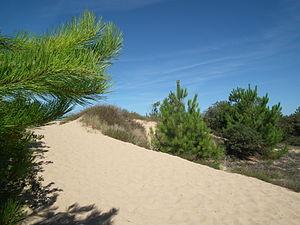
Dune à Boyardville (forêt des Saumonards)
La Nouvelle-Aquitaine est une région administrative française, créée par la réforme territoriale de 2015 et effective au 1ᵉʳ janvier 2016, après les élections régionales de décembre 2015.
L’île d’Oléron est située dans le golfe de Gascogne, en région Nouvelle-Aquitaine, au large des côtes de la Charente-Maritime dont elle fait partie, à 1,5 km de la pointe Espagnole et à 14,5 km au nord de l'estuaire de la Gironde. Avec les îles de Ré, d'Aix, Madame et Nôle, elle fait partie de l'archipel charentais ; elle est séparée de la presqu'île de Marennes par le coureau d'Oléron, au nord, et de la presqu'île d'Arvert par le pertuis de Maumusson, au sud.
Boyardville est un village dépendant de la commune de Saint-Georges-d'Oléron, dans la partie orientale de l'île d'Oléron. Cette petite station balnéaire est également un port de pêche et de plaisance.